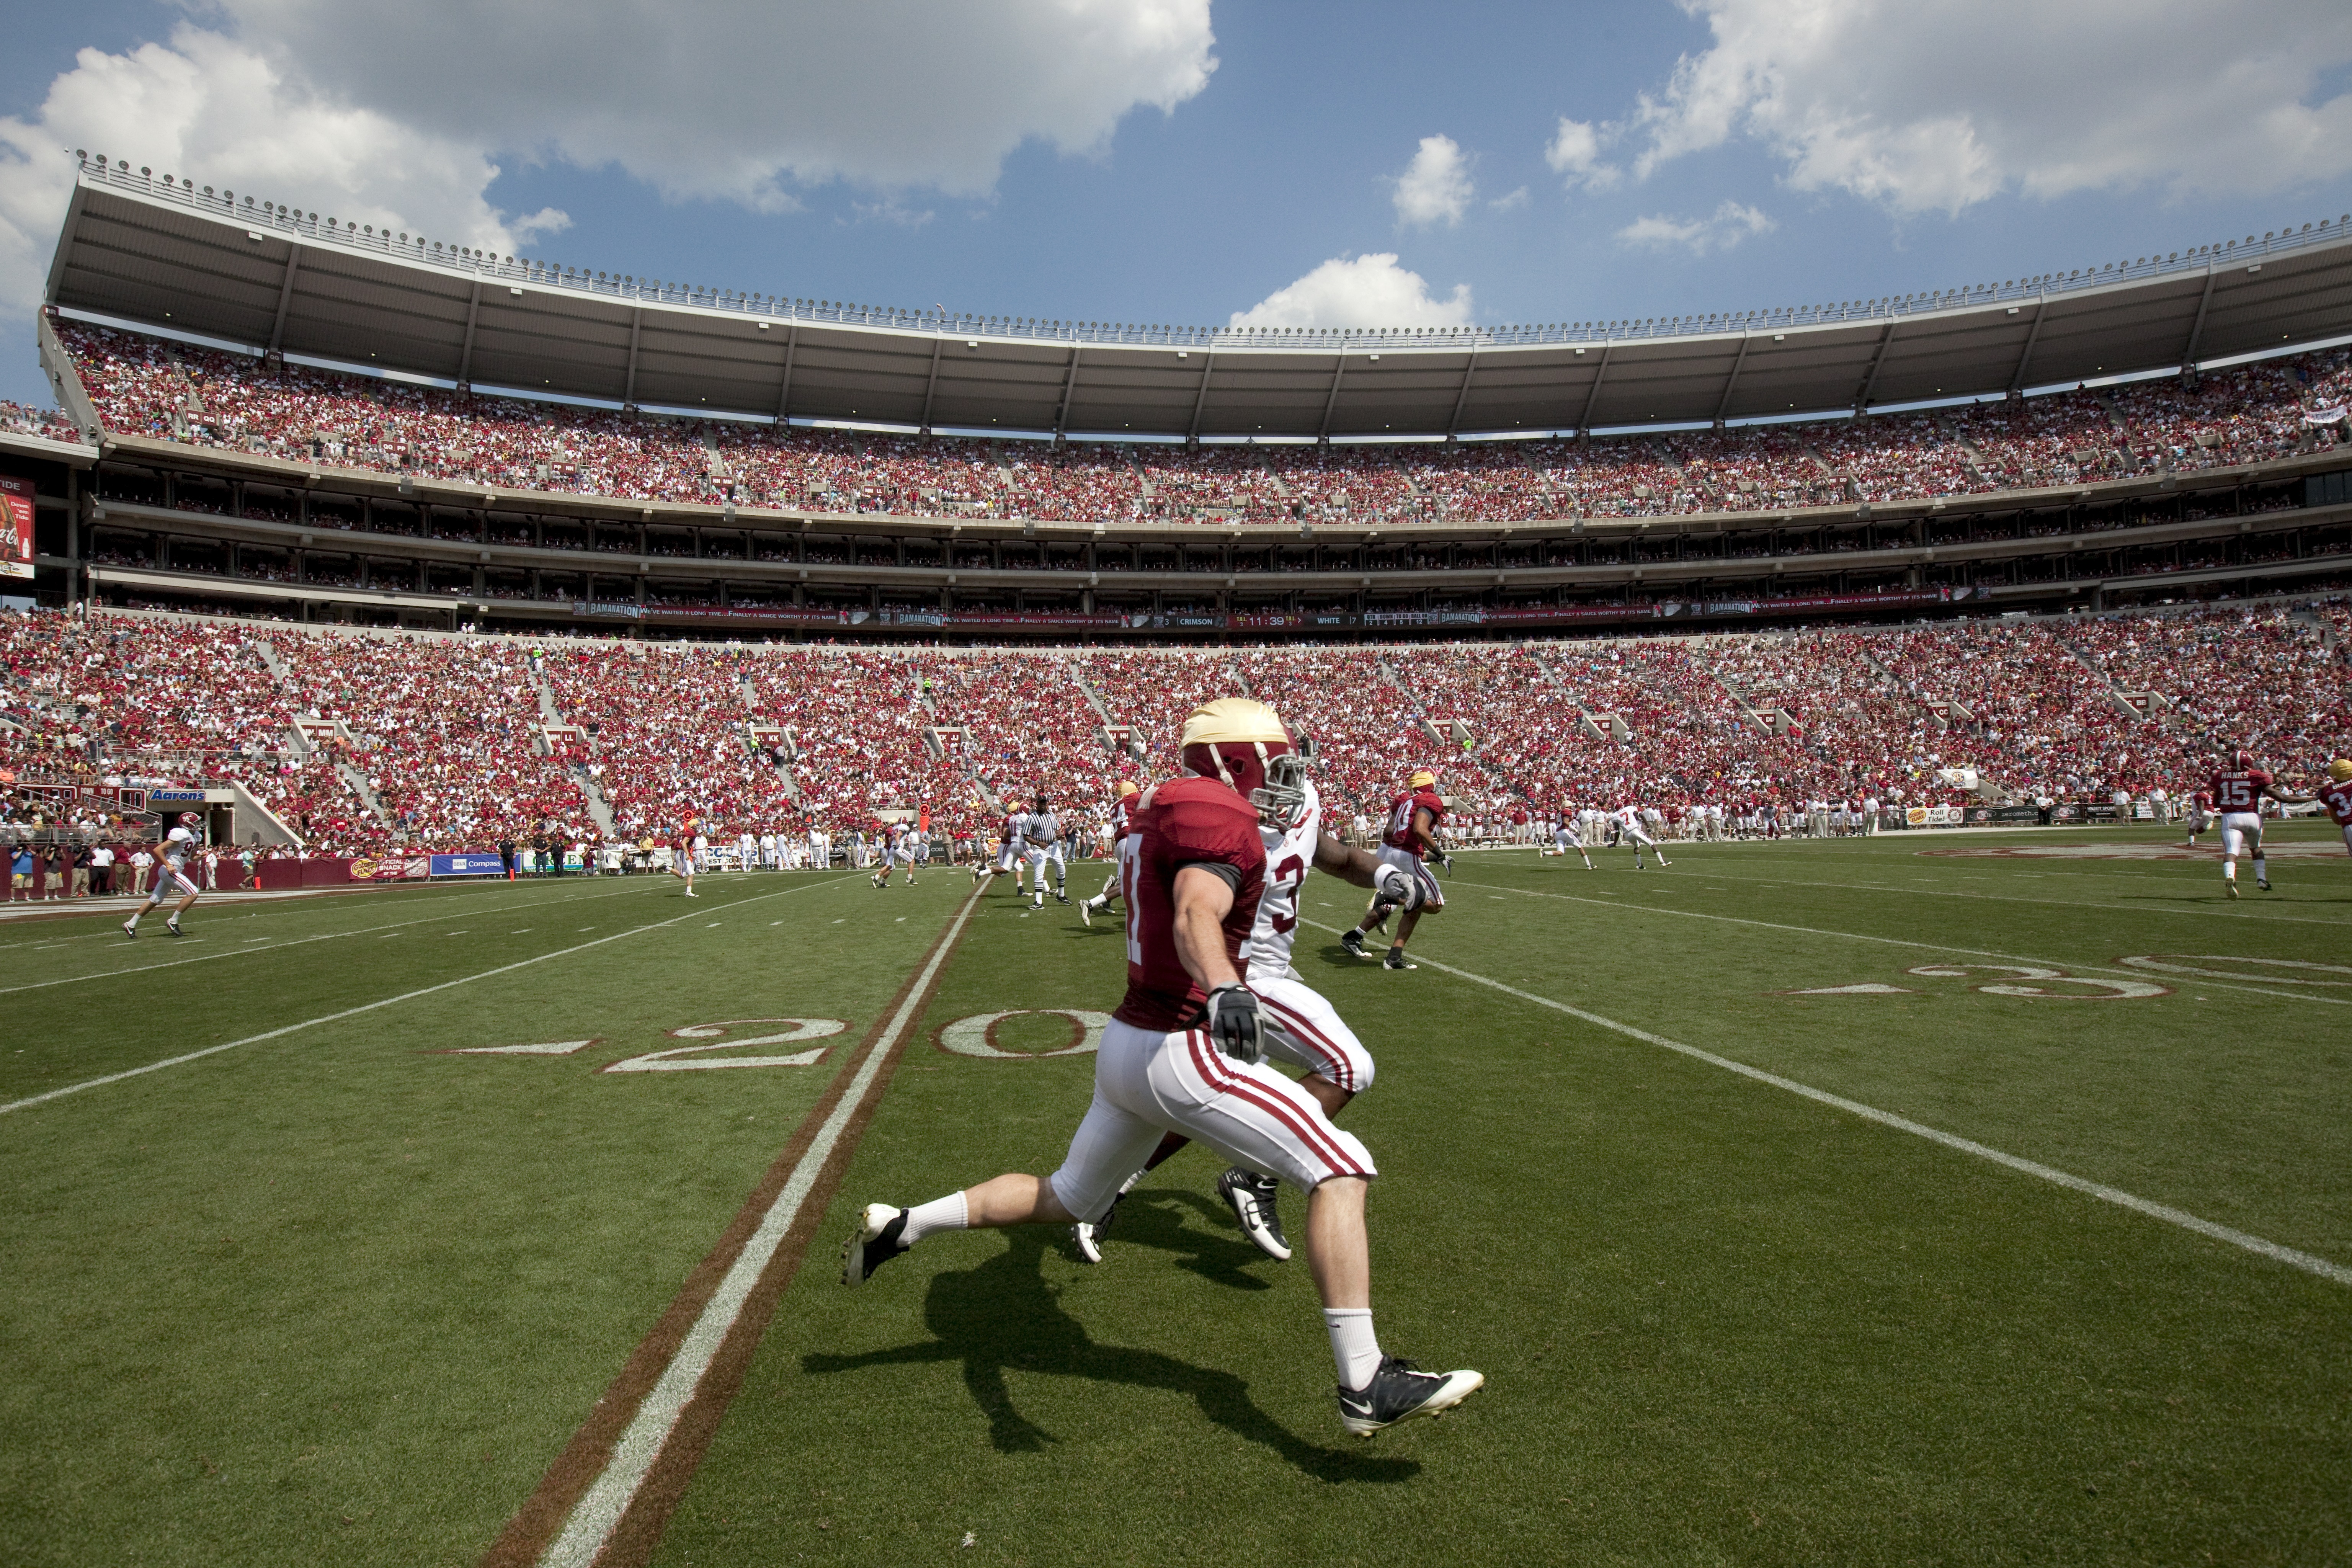
grass, structure, sport, play, running, action, soccer, playing, football, stadium, player, competition, arena, american football, sports, ball, college, defense, receiver, gridiron, alabama, baseball park, geographical feature, sport venue, soccer specific stadium, arena football, wideout